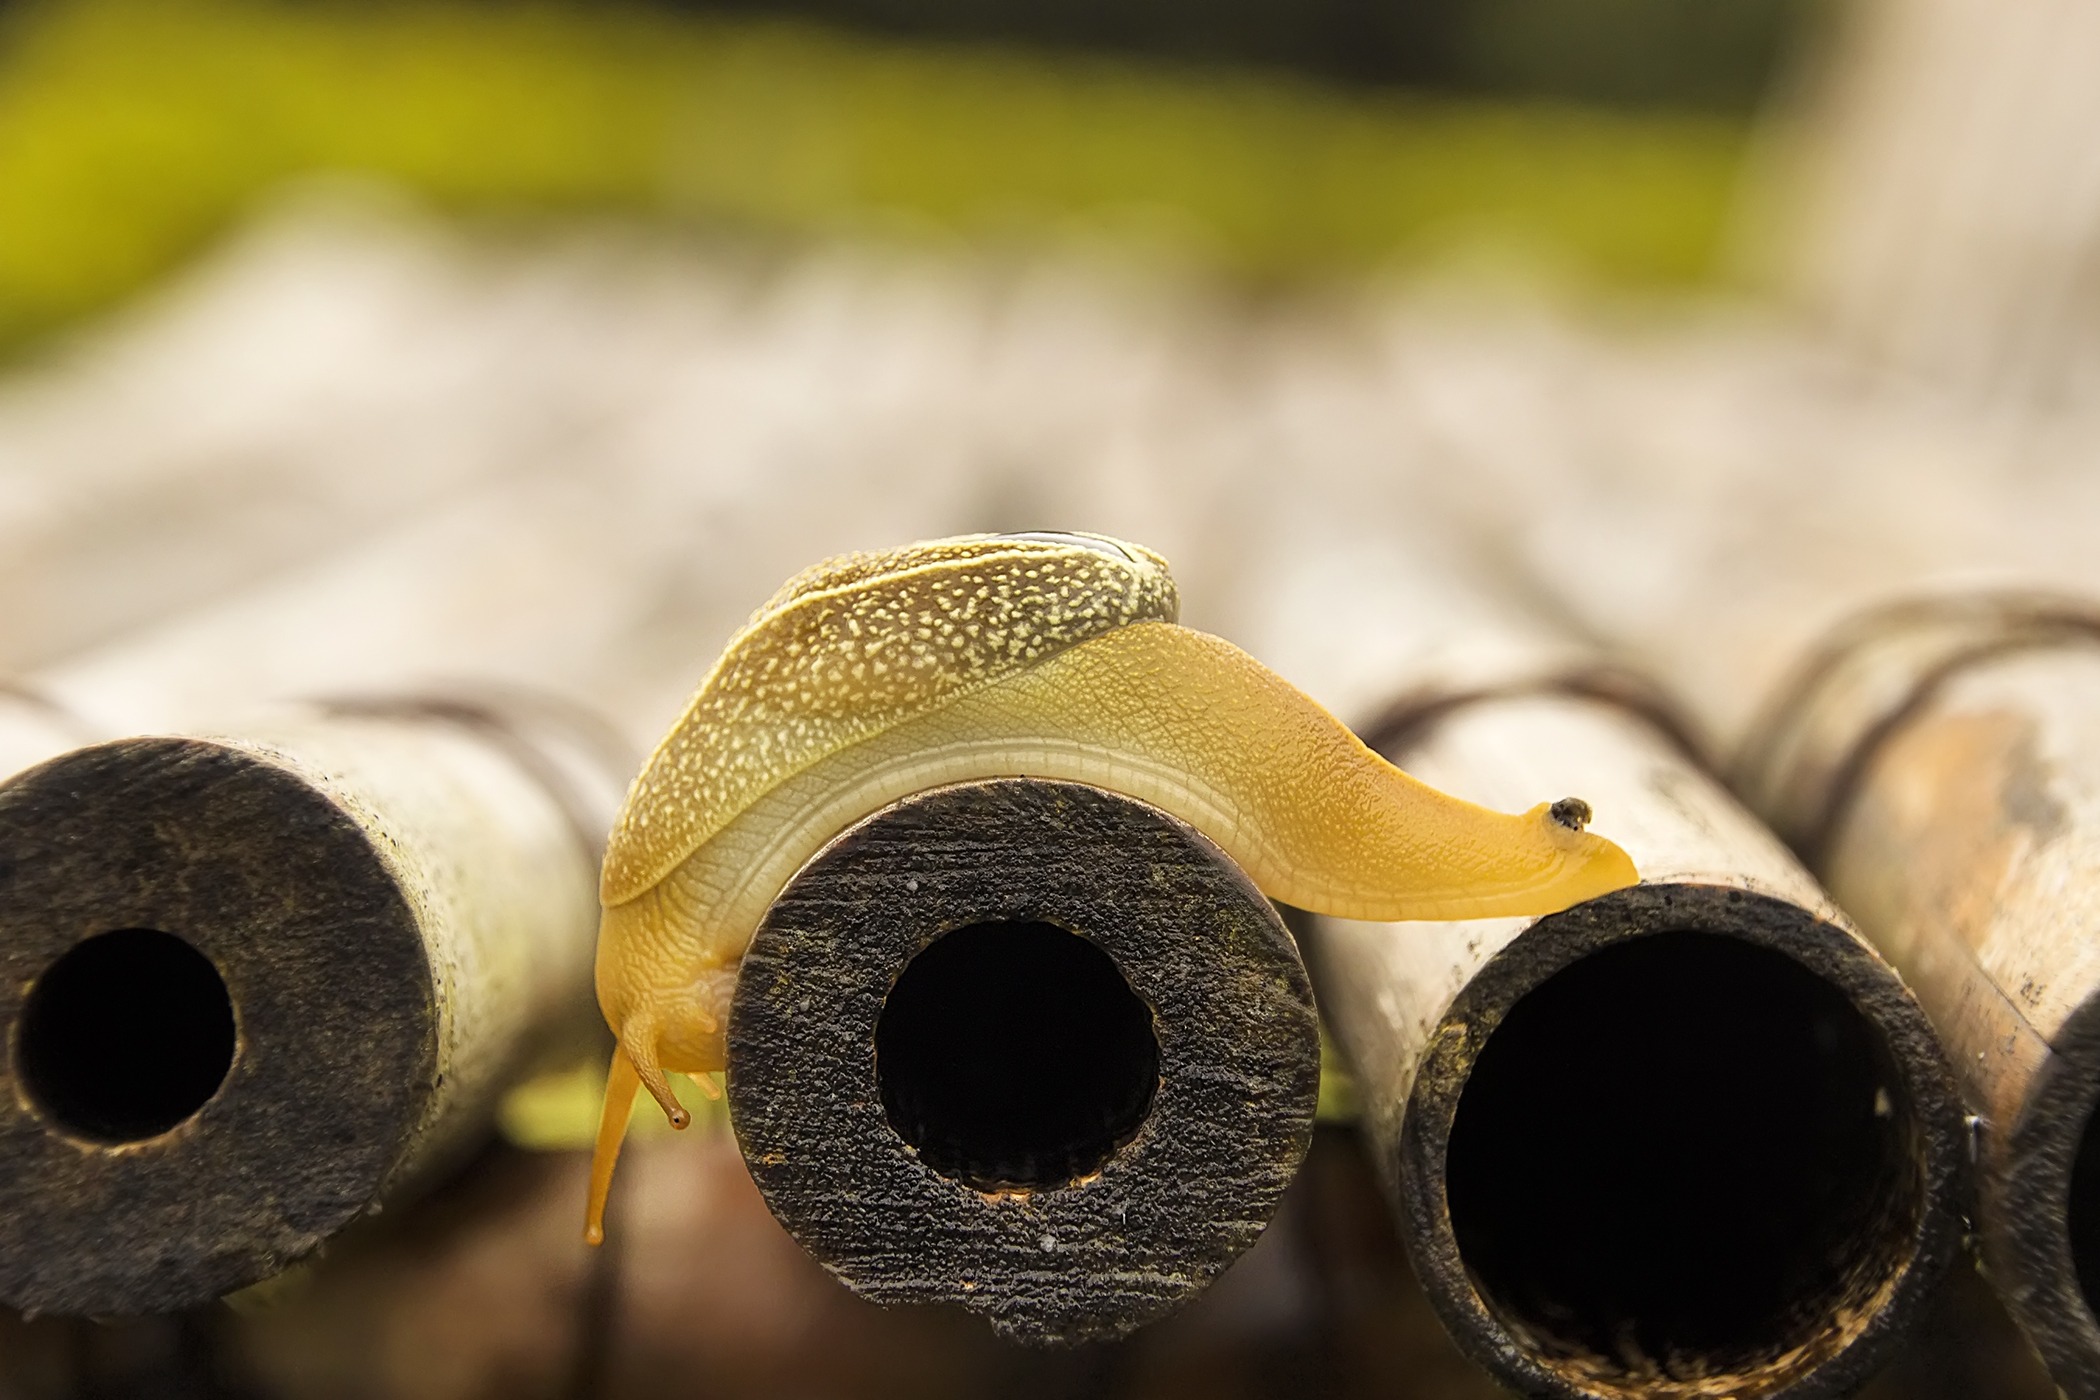
nature, outdoor, wilderness, wood, wildlife, wild, environment, green, color, small, metal, bug, yellow, material, invertebrate, life, close up, outdoors, zoology, brass, entomology, species, molluscs, slug, macro photography